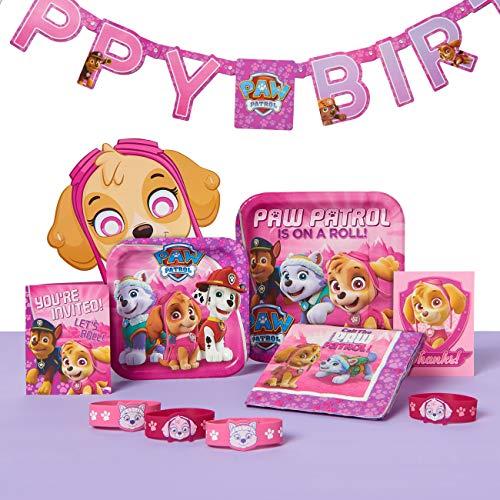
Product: American Greetings Nickelodeon Paw Patrol Invite and Thank-You Card Combo Pack, 8-Count
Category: Toys & Games | Party Supplies
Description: Perfect American Greetings party supplies for a kid's birthday party or PAW Patrol-themed party.
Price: $4.87
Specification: ProductDimensions:0.1x4x5.2inches|ItemWeight:2.4ounces|ShippingWeight:4ounces(Viewshippingratesandpolicies)|DomesticShipping:ItemcanbeshippedwithinU.S.|InternationalShipping:ThisitemcanbeshippedtoselectcountriesoutsideoftheU.S.LearnMore|ASIN:B01LGRTQUK|Itemmodelnumber:068981696087|Manufacturerrecommendedage:1month-15years